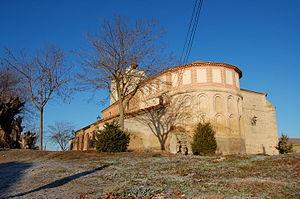
Nava de Sotrobal est une commune de la province de Salamanque dans la communauté autonome de Castille-et-León en Espagne.